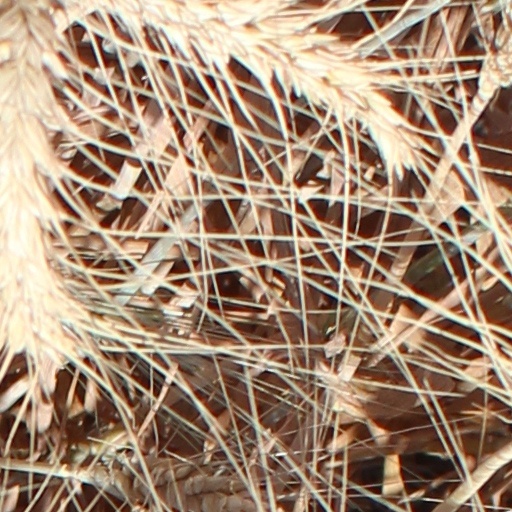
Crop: wheat